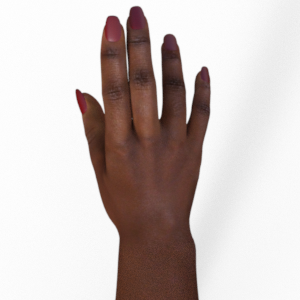
Label: paper